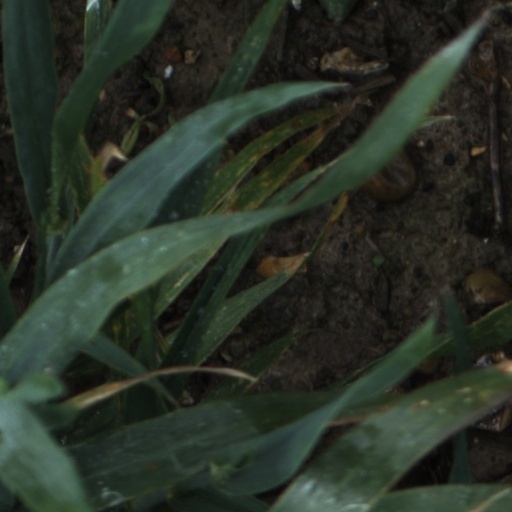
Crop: wheat